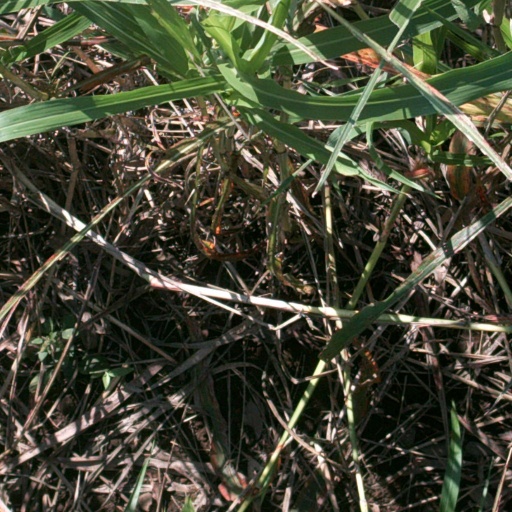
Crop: sorghum